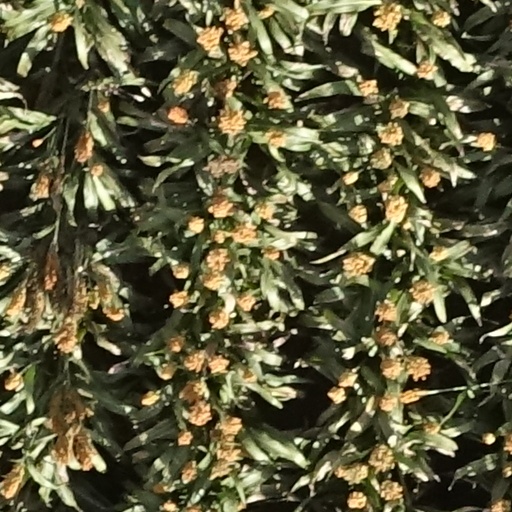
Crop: sorghum